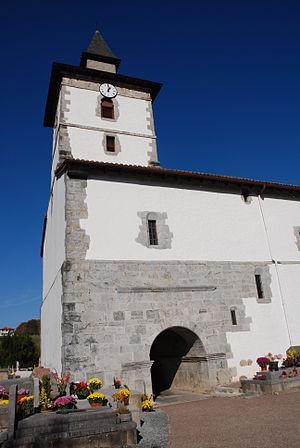
Itxassou en français ou Itsasu en basque est une commune française située dans le département des Pyrénées-Atlantiques, en région Nouvelle-Aquitaine.